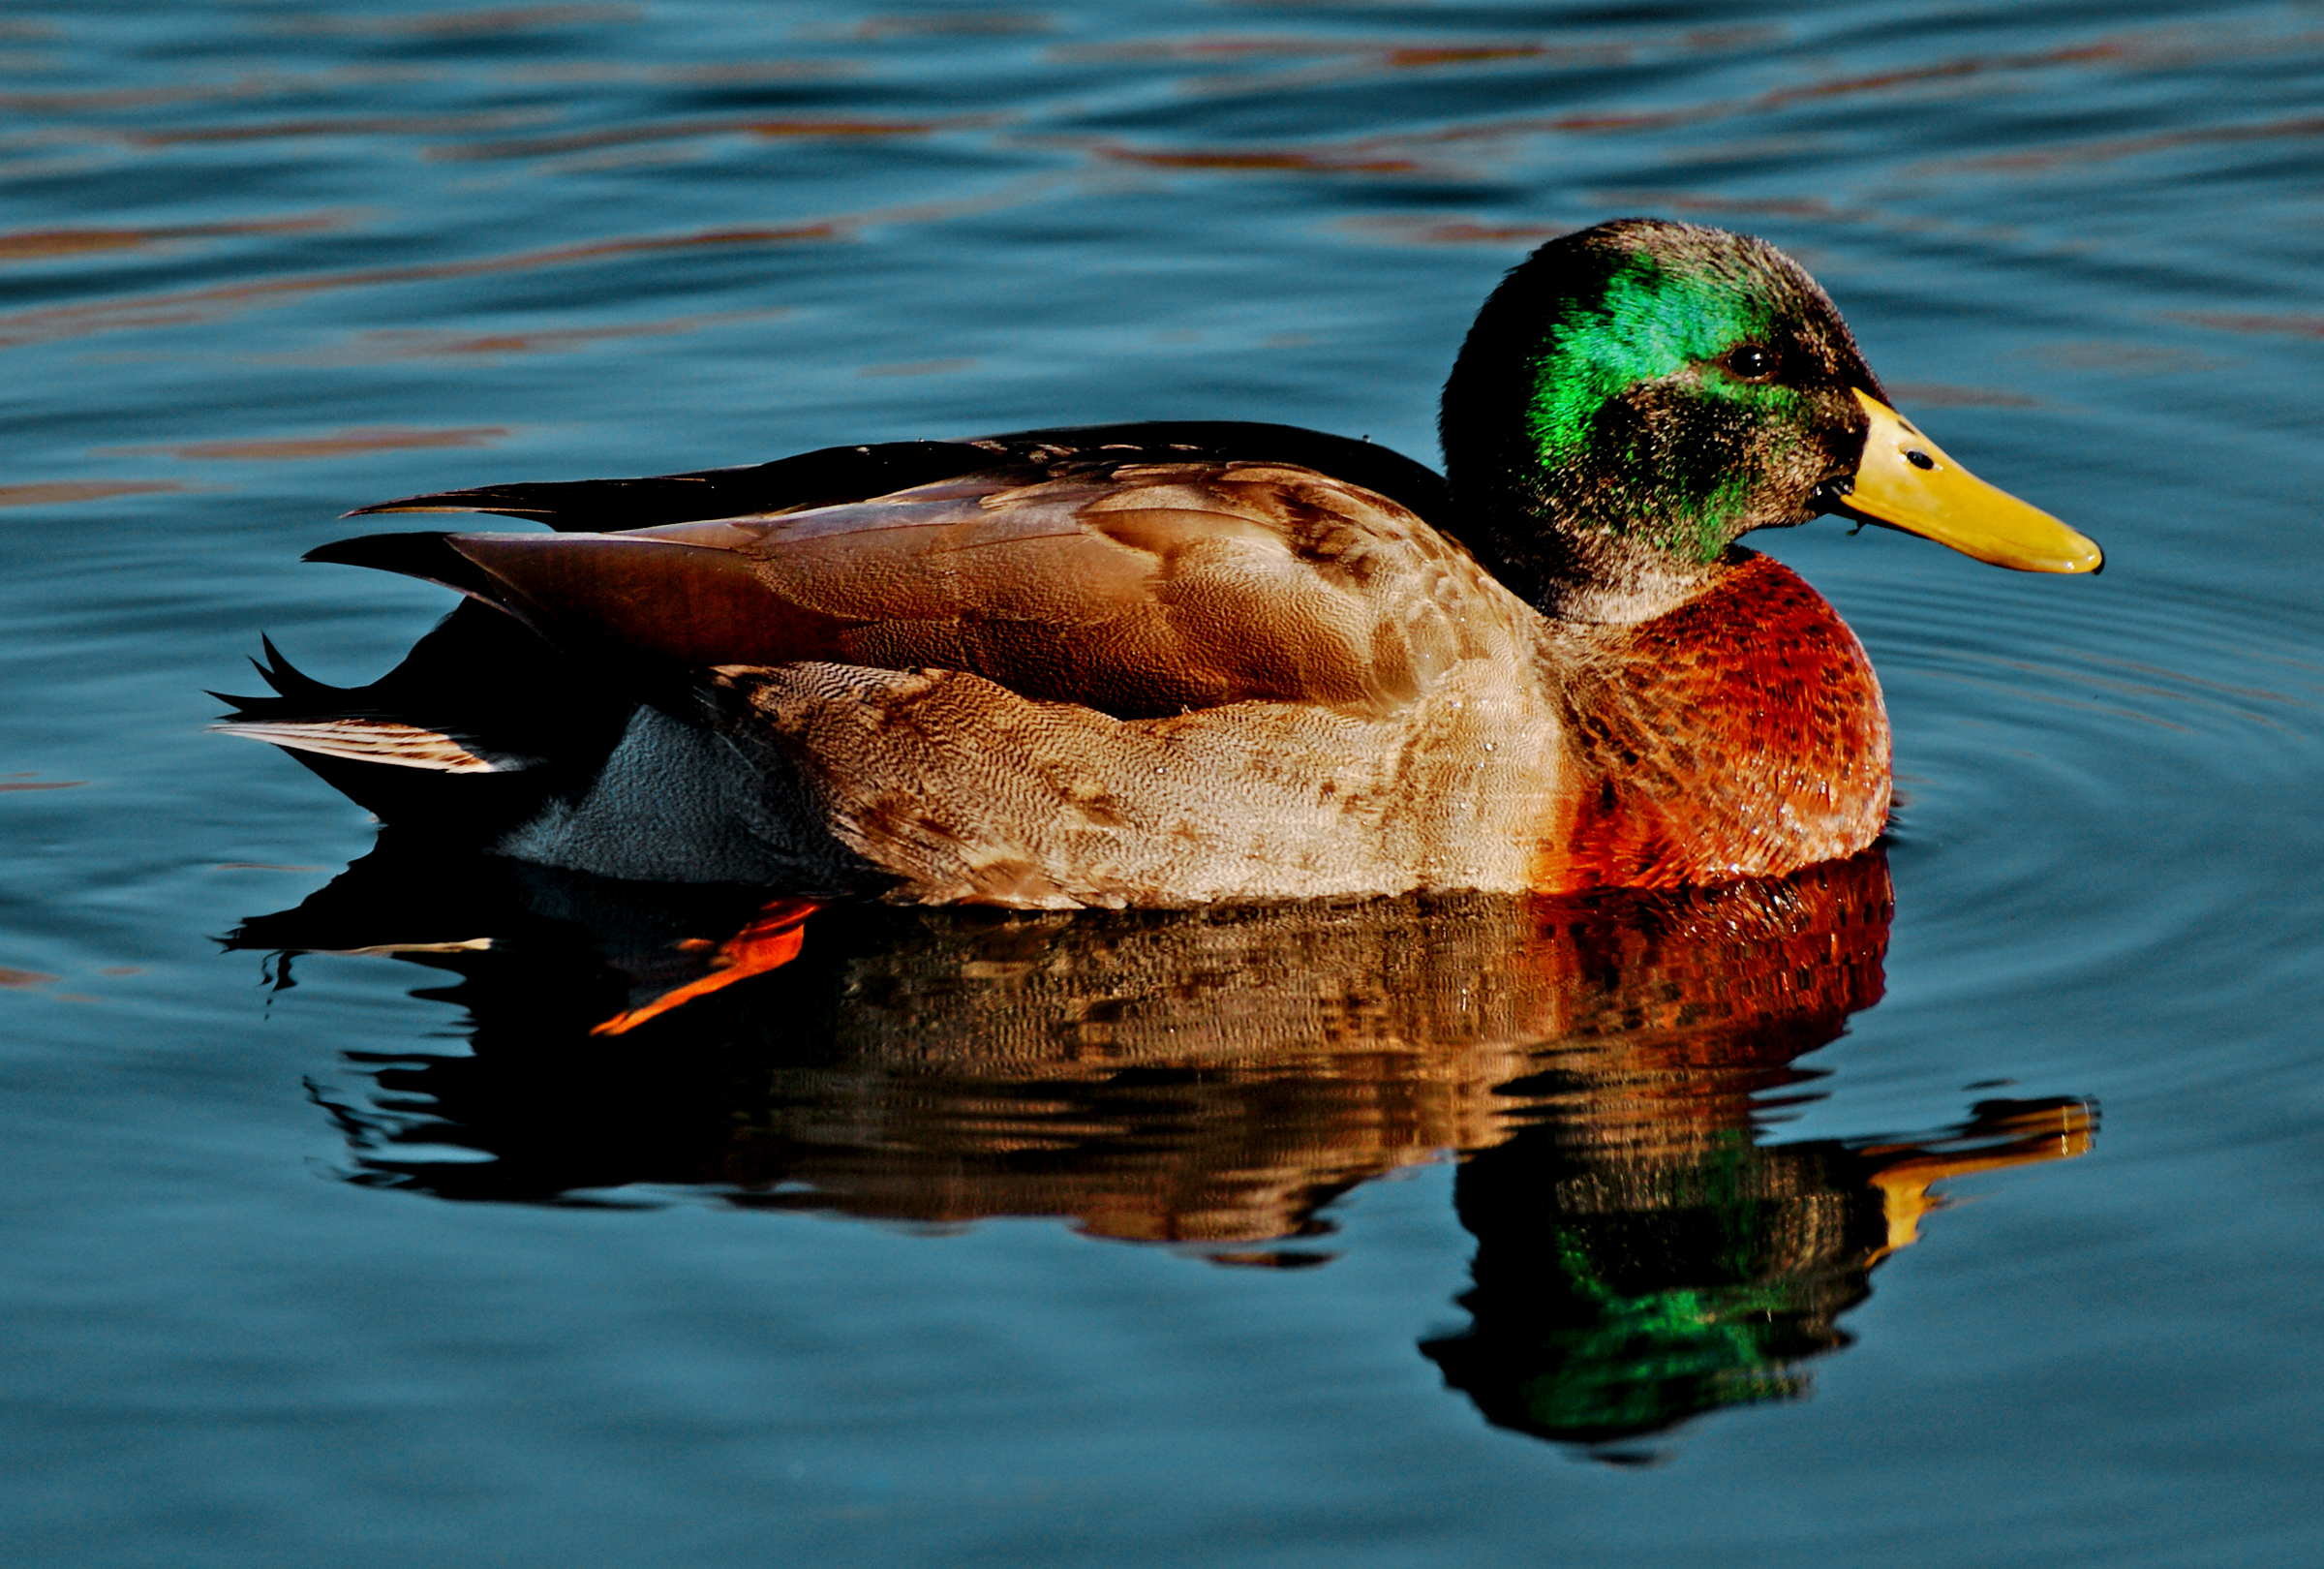
water, nature, bird, pond, wildlife, reflection, beak, fauna, birds, duck, vertebrate, waterfowl, water bird, mallard, ducks geese and swans